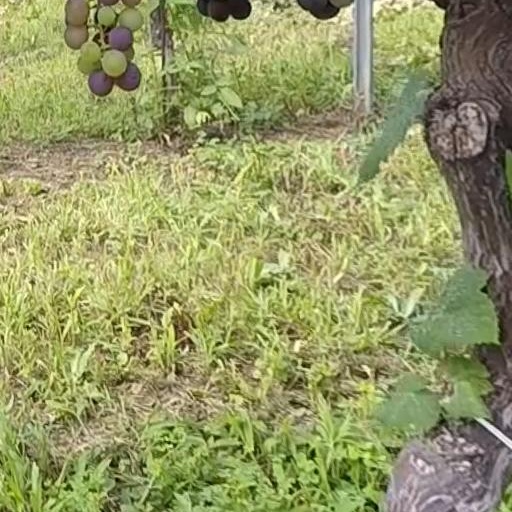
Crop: grape